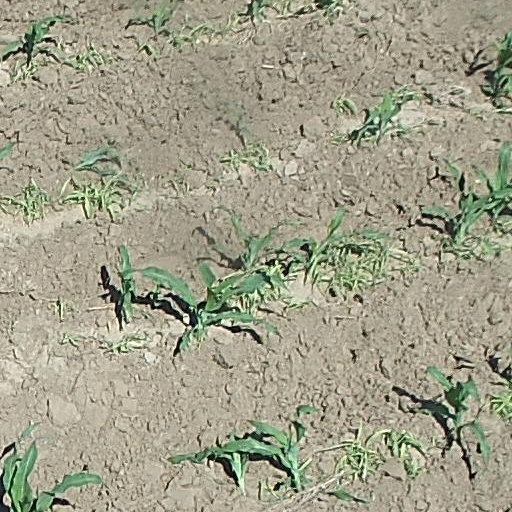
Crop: maize; corn